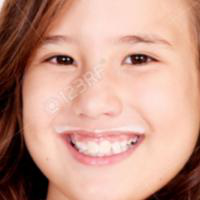
Age group: age 11-20